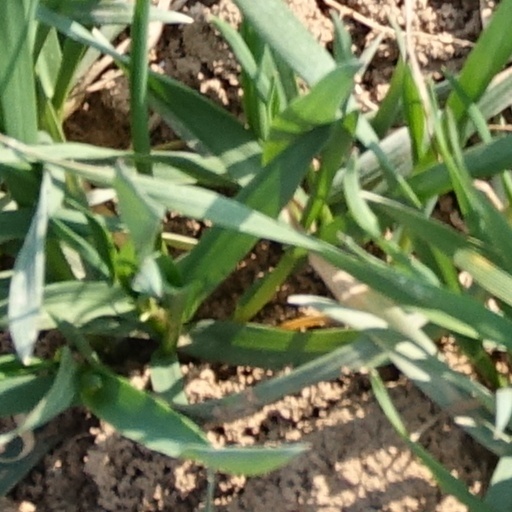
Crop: wheat